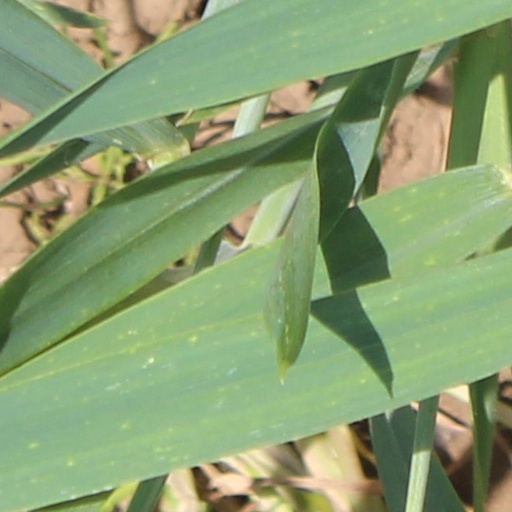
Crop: wheat